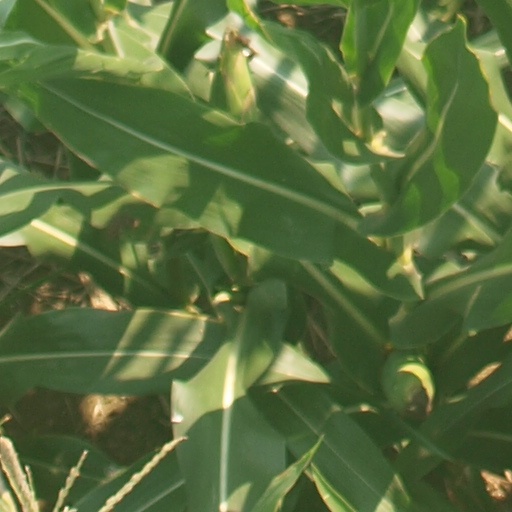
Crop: maize; corn